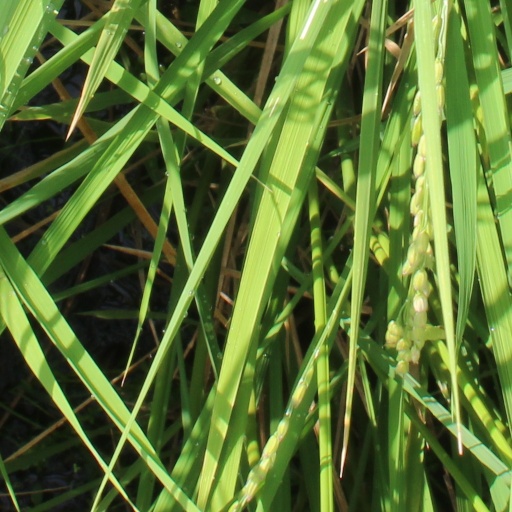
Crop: rice